Shigetaka Sasaki

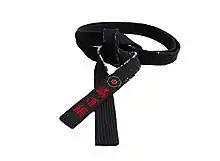
One of Sasaki's black belts bearing the Kodokan's logo and name in kanji

His objective of establishing a truly national judo association now accomplished, Sasaki stepped down from the Canadian Kodokan Black Belt Association's presidency in 1959 at the age of 56. He continued to teach at his Ashcroft dojo and visited other clubs around the country as a guest instructor.